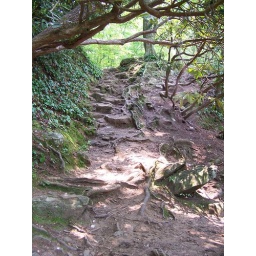
This path made of tree roots leads up a hill near a river in Gatlinburg, TN.